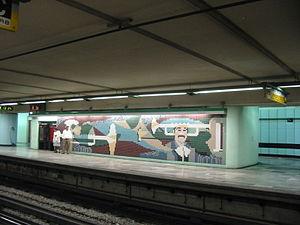
Métro Garibaldi, également connu sous le nom de Garibaldi-Lagunilla, est une station du métro de Mexico.C'est une station permettant une correspondance car elle est desservie à la fois par les lignes 8 et B. C'est le terminus nord de la ligne 8.